Flawil

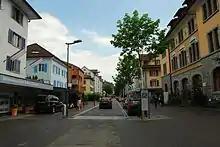
Flawil - Bahnhofstrasse

Flawil has a train station, with half-hourly long-distance train service in the direction of Zürich and St.Gallen. The ride takes exactly one hour to Zurich and 15 minutes to St.Gallen (as of 2008). Additionally, there are local commuter trains.